Hanka (film)

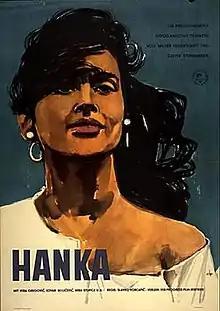
Film poster

Hanka is a 1955 Yugoslavian film directed by Slavko Vorkapić. It was entered into the 1956 Cannes Film Festival.